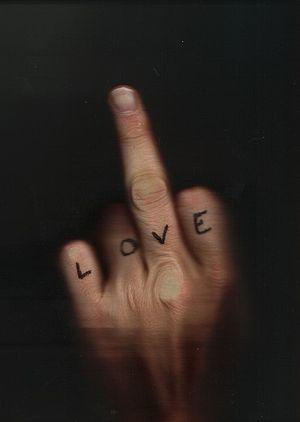
Message d'amour hypocrite. Allégorie de l'hypocrisie."